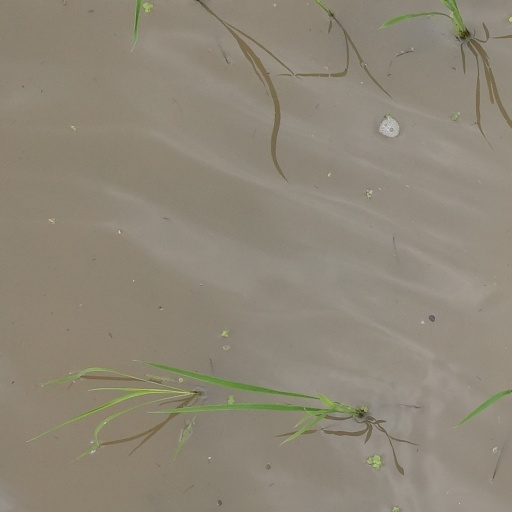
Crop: rice